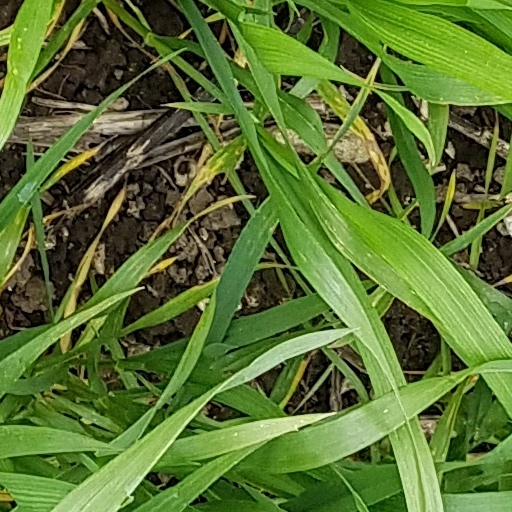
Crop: wheat